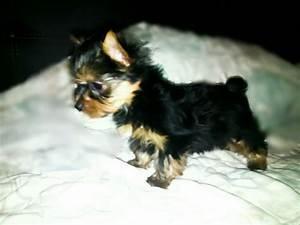
dog